Georgia within the Russian Empire

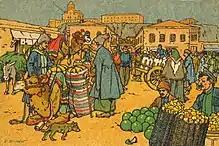
Old Tbilisi by Oskar Shmerling, 1900

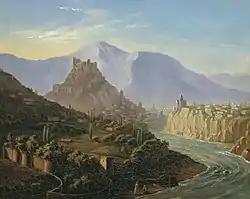
A painting of Tbilisi by Mikhail Lermontov

When Russian rule began in the early 19th century Georgia was still ruled by royal families of the various Georgian states, but these were then deposed by the Russians and sent into internal exile elsewhere in the empire. Beneath them were the nobles, who constituted about 5 per cent of the population and protected their power and privileges. They owned most of the land, which was worked by their serfs. Peasants made up the bulk of Georgian society. The rural economy had become seriously depressed during the period of Ottoman and Persian domination and most Georgian serfs lived in dire poverty, subject to the frequent threat of starvation. Famine would often prompt them to rebellion, such as the major revolt in Kakheti in 1812.